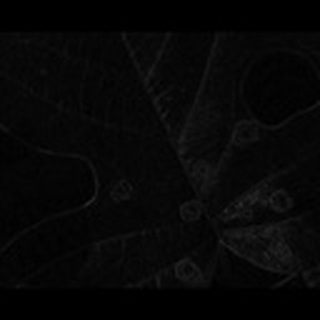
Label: cotton_target_spot